Lennox Gardens, London

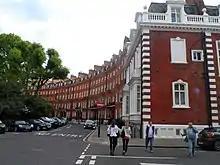
Lennox Gardens in July 2015

Lennox Gardens is a garden square in the Knightsbridge district of London SW1X. It is one of the most exclusive garden squares in Knightsbridge, and houses on the square are valued at up to £40 million.